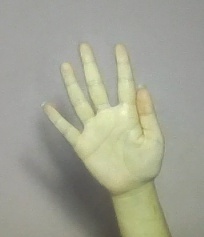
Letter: sheen